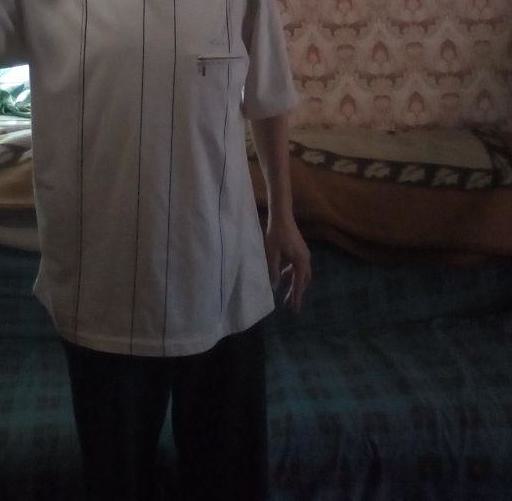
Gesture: no_gesture